South Melbourne

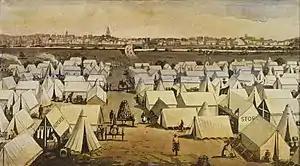
"Canvas Town", South Melbourne in the 1850s, during the gold rush

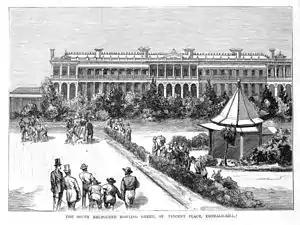
St Vincent Gardens in 1878, Rochester Terrace in the background

Before European settlement, the area now called South Melbourne stood out as largely flat with central hill (where the Town Hall now stands) surrounded by swampy land to the north and south. The hill was a traditional social and ceremonial meeting place for Aboriginal Australian peoples.